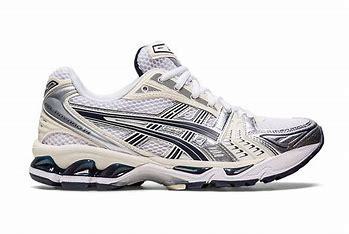
Brand: Asics
Model: Gel Kayano 14